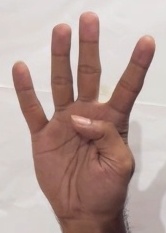
ASL sign: 4